Fundus photography

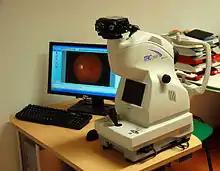
A fundus camera

The optical design of fundus cameras is based on the principle of monocular indirect ophthalmoscopy. A fundus camera provides an upright, magnified view of the fundus. A typical camera views 30 to 50° of retinal area, with a magnification of 2.5x, and allows some modification of this relationship through zoom or auxiliary lenses from 15°, which provides 5x magnification, to 140° with a wide angle lens, which minifies the image by half. The optics of a fundus camera are similar to those of an indirect ophthalmoscope in that the observation and illumination systems follow dissimilar paths.